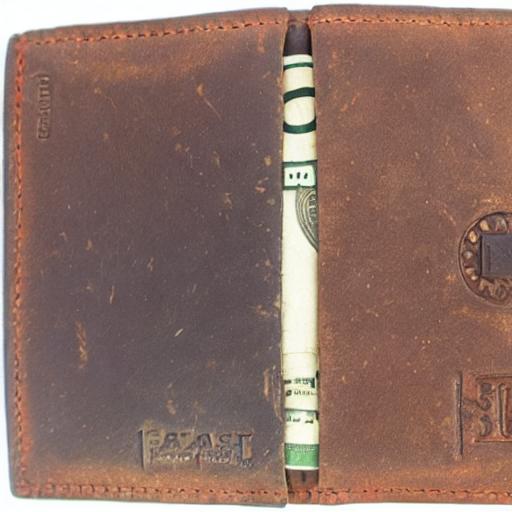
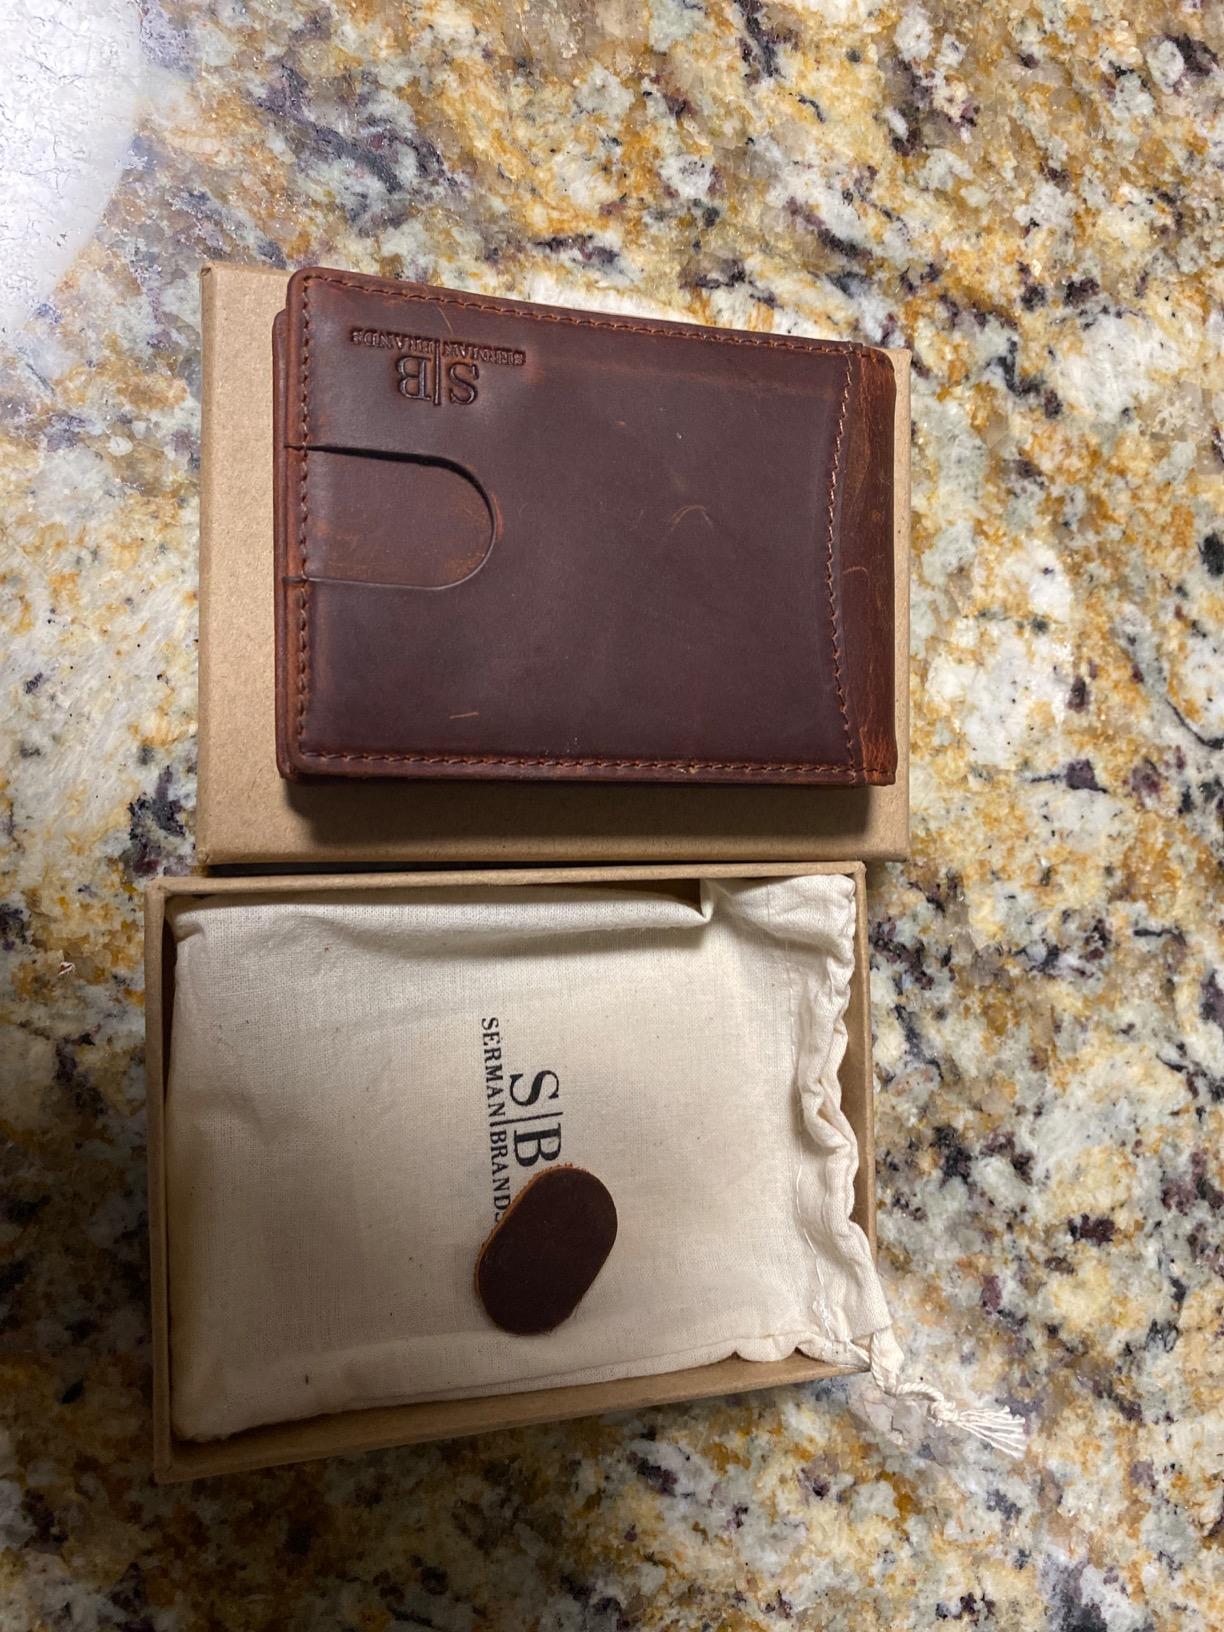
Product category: accessories_wallet
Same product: no